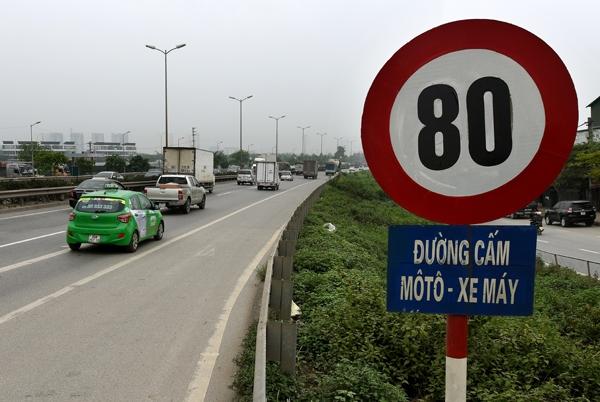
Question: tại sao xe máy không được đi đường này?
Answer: vì đường này cấm môtô, xe máy